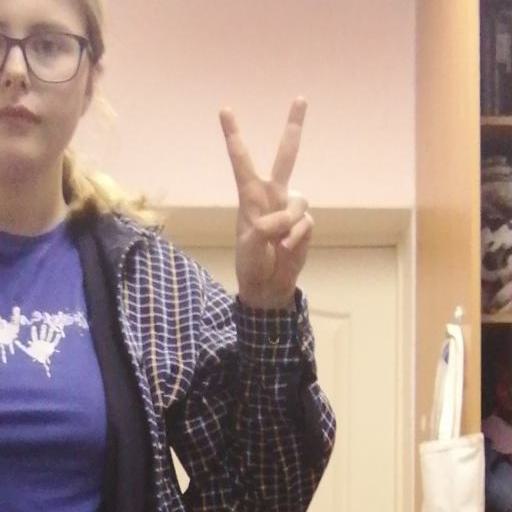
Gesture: peace